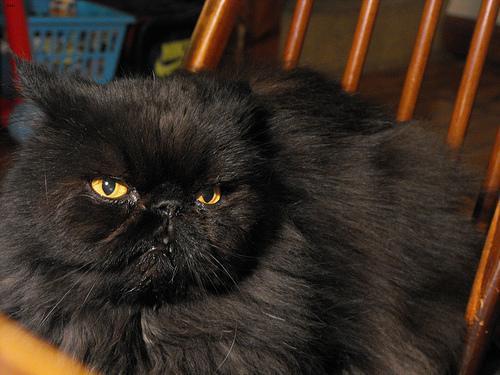
Persian